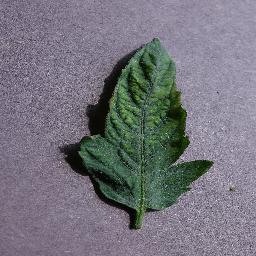
Label: Tomato___Tomato_mosaic_virus